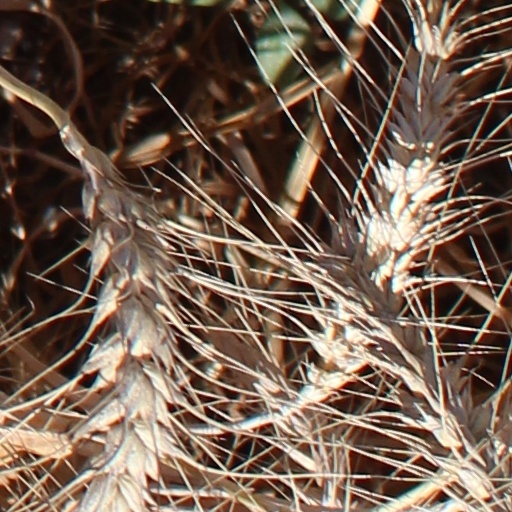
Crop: wheat